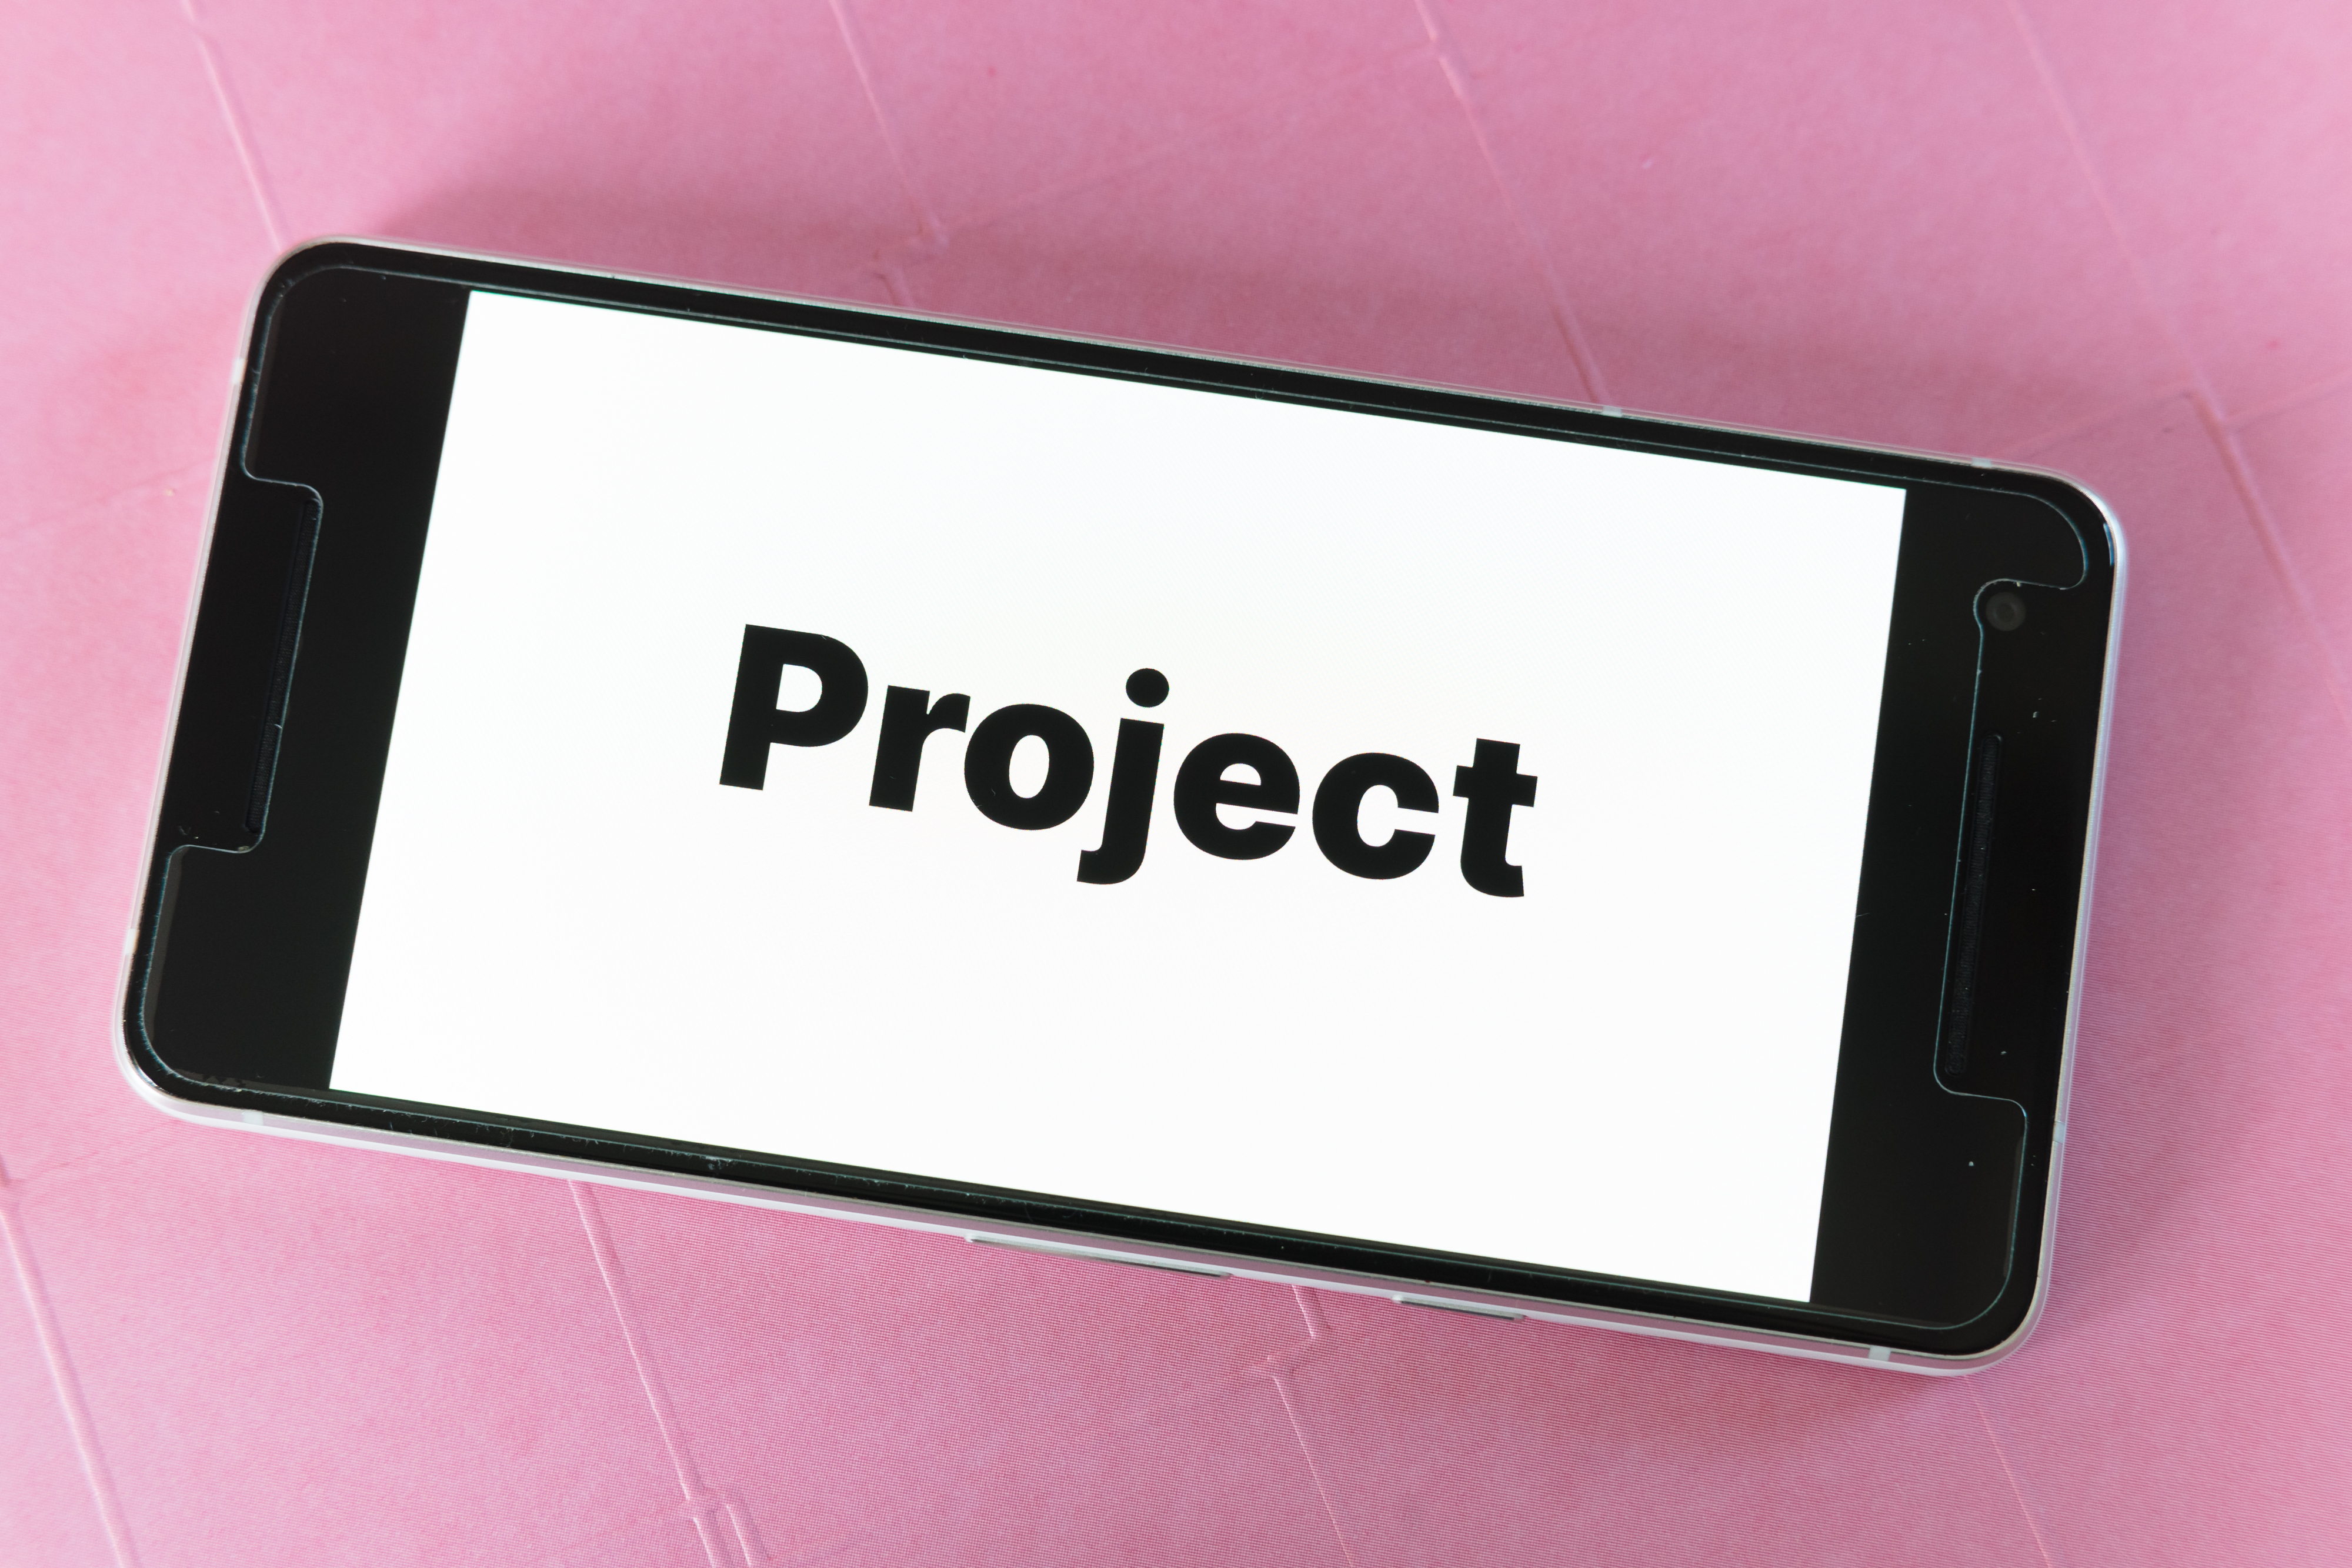
mockup, screen, smartphone, website, blog, word, project, update, news, technology, management, idea, creative, creation, text, pink, gadget, font, electronic device, Material property, communication device, magenta, label, mobile phone, electronics, portable communications device, logo, rectangle, multimedia, icon, brand, display device, sign